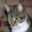
Label: cat